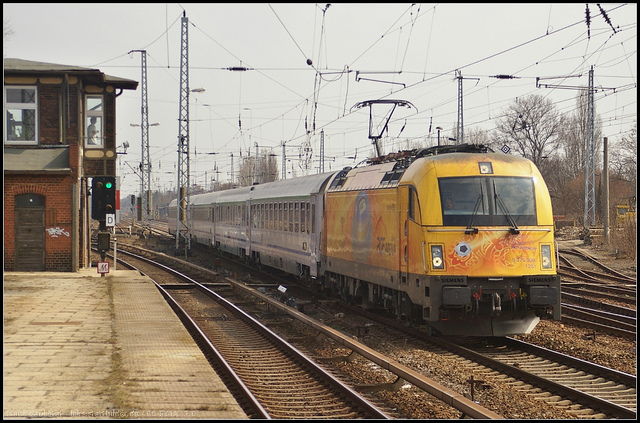
A yellow train driving past a train station

A yellow commuter train crossing a street with a traffic light.

A train drives past a station during the day.

A train on the tracks passing a building in a train yard.

A bus on the railroad tracks at a bus station.